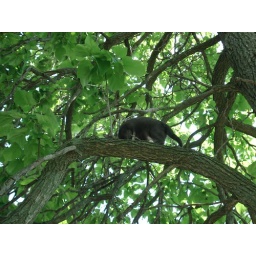
cat in tree 008